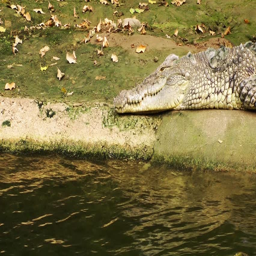
crocodile is sleeping near the water